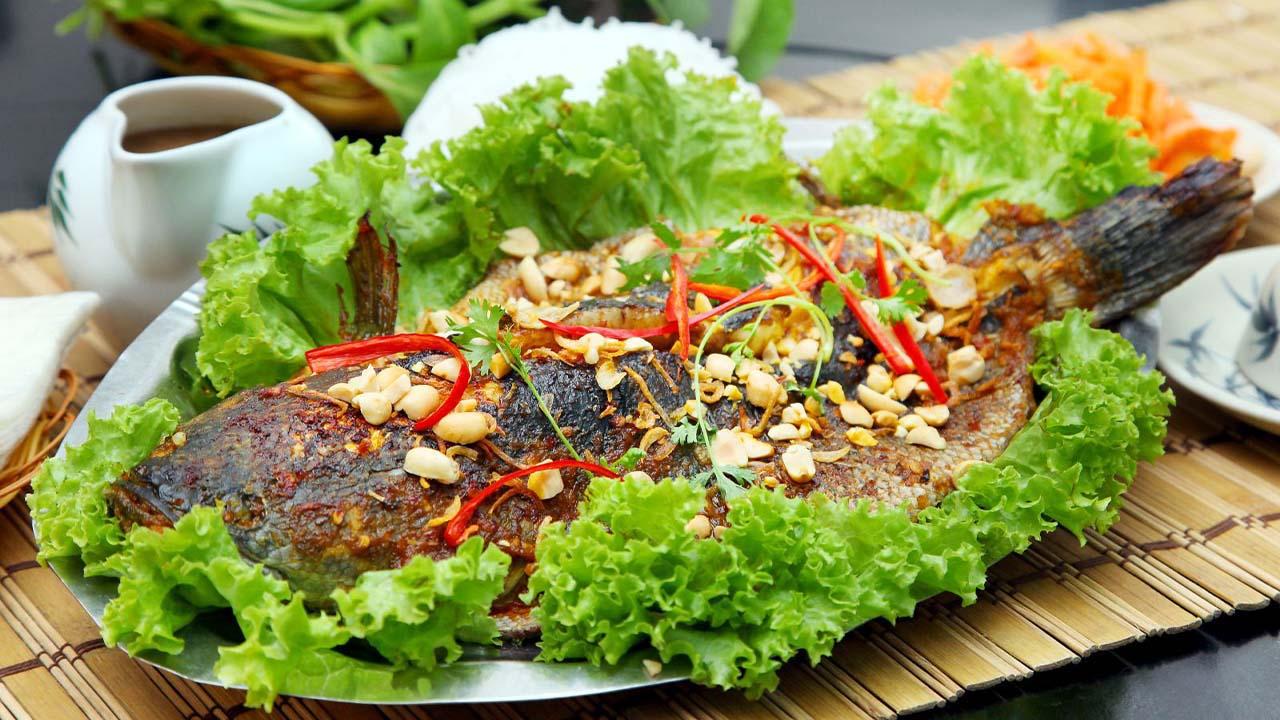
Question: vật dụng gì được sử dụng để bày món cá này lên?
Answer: cái dĩa